Leclerc tank

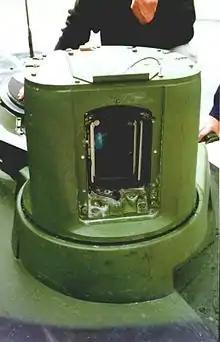
The commander's HL 70 panoramic sight

The Leclerc tank features the HL 60 gunner's primary sight from SAGEM. The sight has two day channels; a direct one with ×3.3 and ×10 magnification (×14 in case of the UAE version) and a video channel with ×10 magnification. The thermal channel offers ×3 and ×10 magnifications.